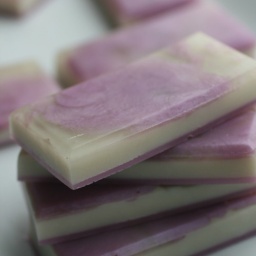
Swirls of pearlescent lilac over a bed of french green clay soap - this smells just like spring!